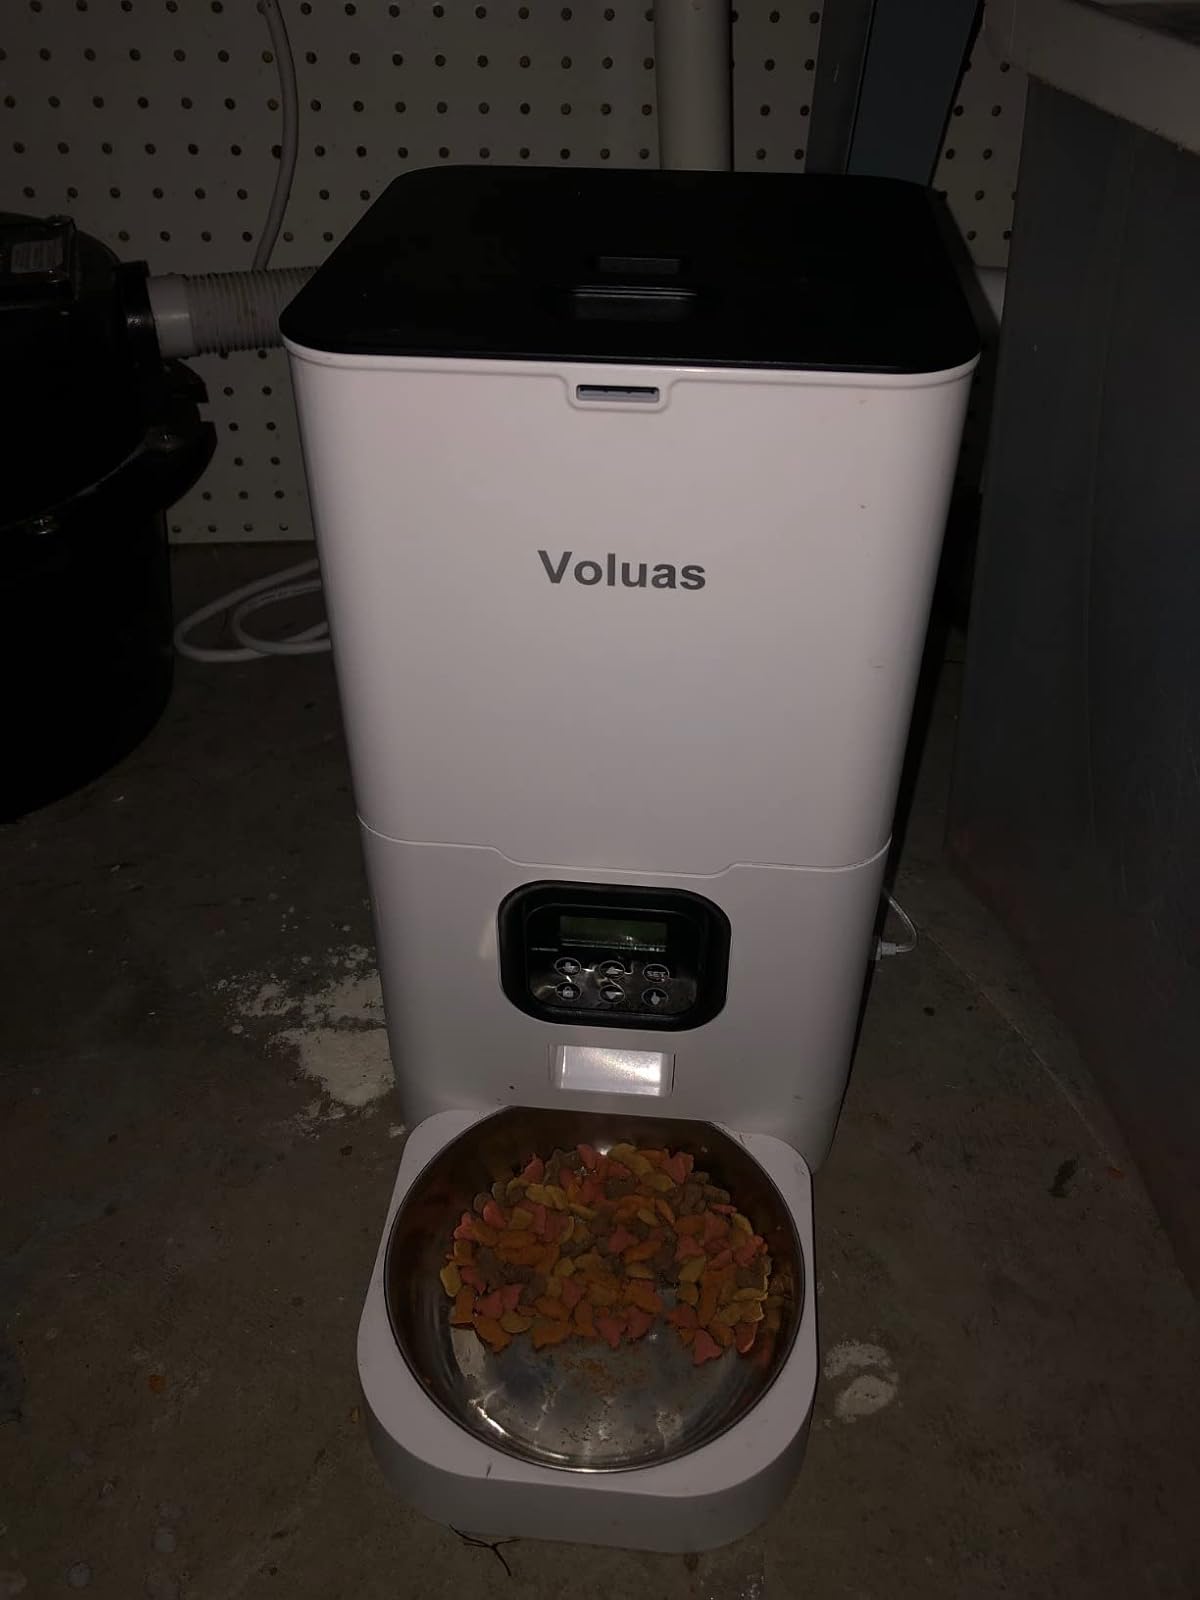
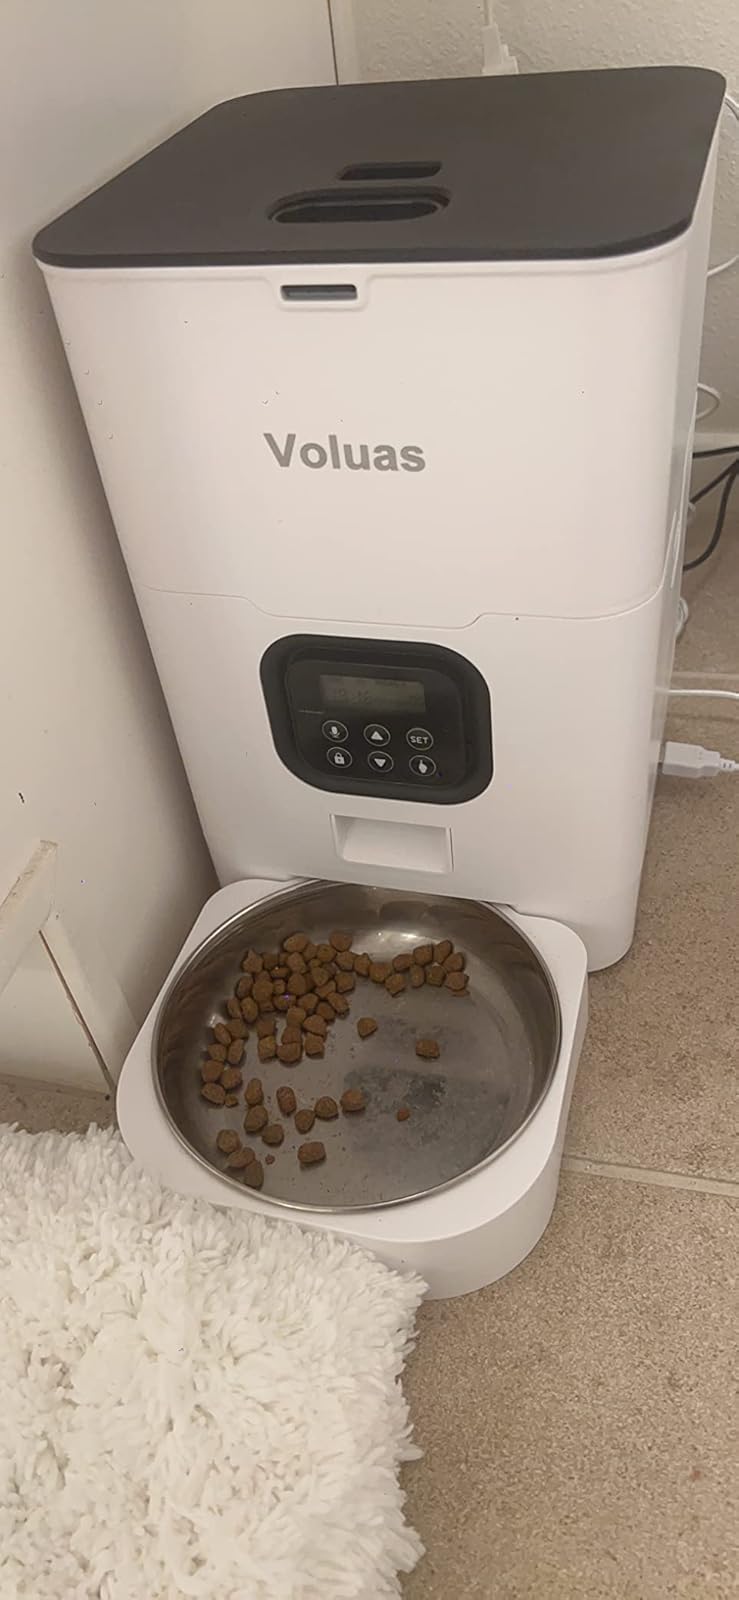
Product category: items_feeder
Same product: yes